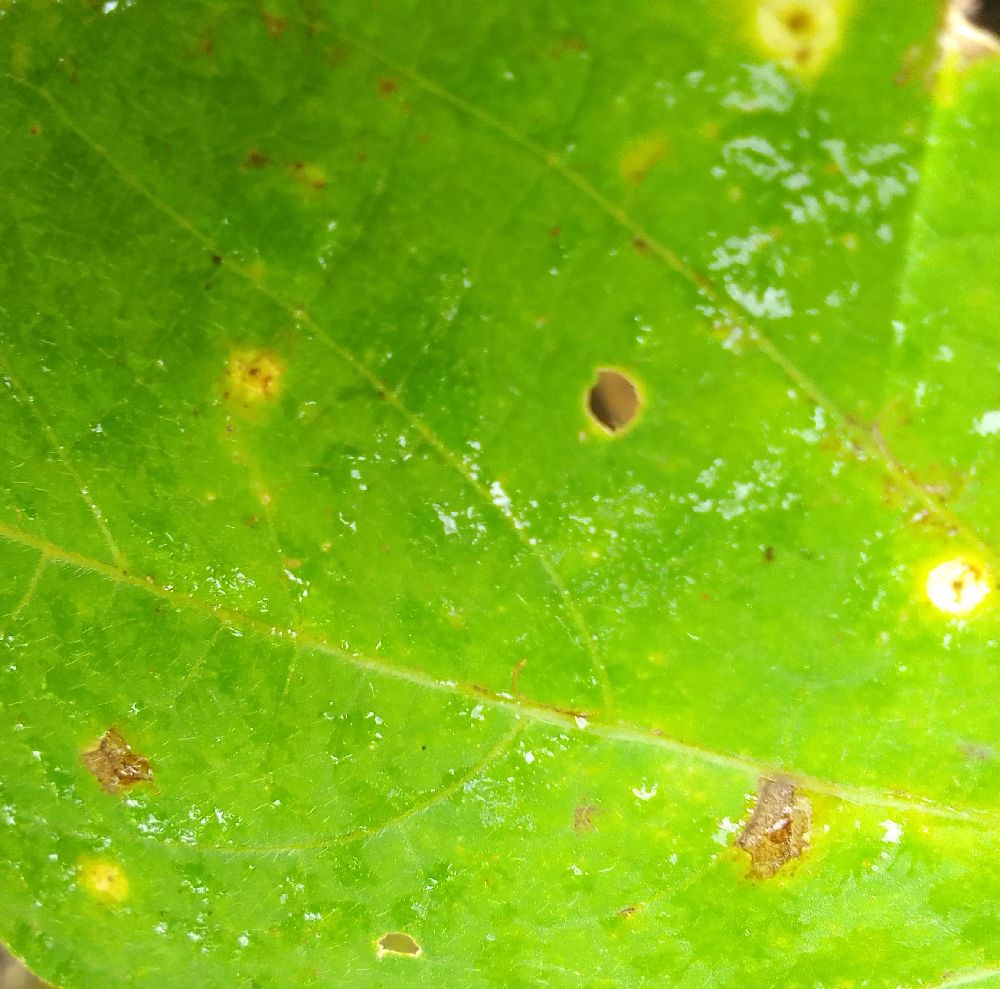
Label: rust